Digital forensics

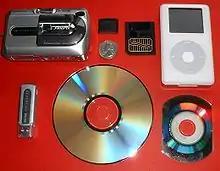
Digital evidence can come in a number of forms

When used in a court of law, digital evidence falls under the same legal guidelines as other forms of evidence, as courts do not usually require more stringent guidelines. In the United States, the Federal Rules of Evidence are used to evaluate the admissibility of digital evidence. The United Kingdom PACE and Civil Evidence acts have similar guidelines and many other countries have their own laws. US federal laws restrict seizures to items with only obvious evidential value. This is acknowledged as not always being possible to establish with digital media prior to an examination.